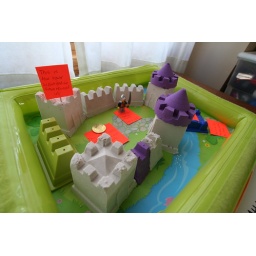
Had to build a castle and label different things from the book &amp;quot;The Castle in the Attic&amp;quot;